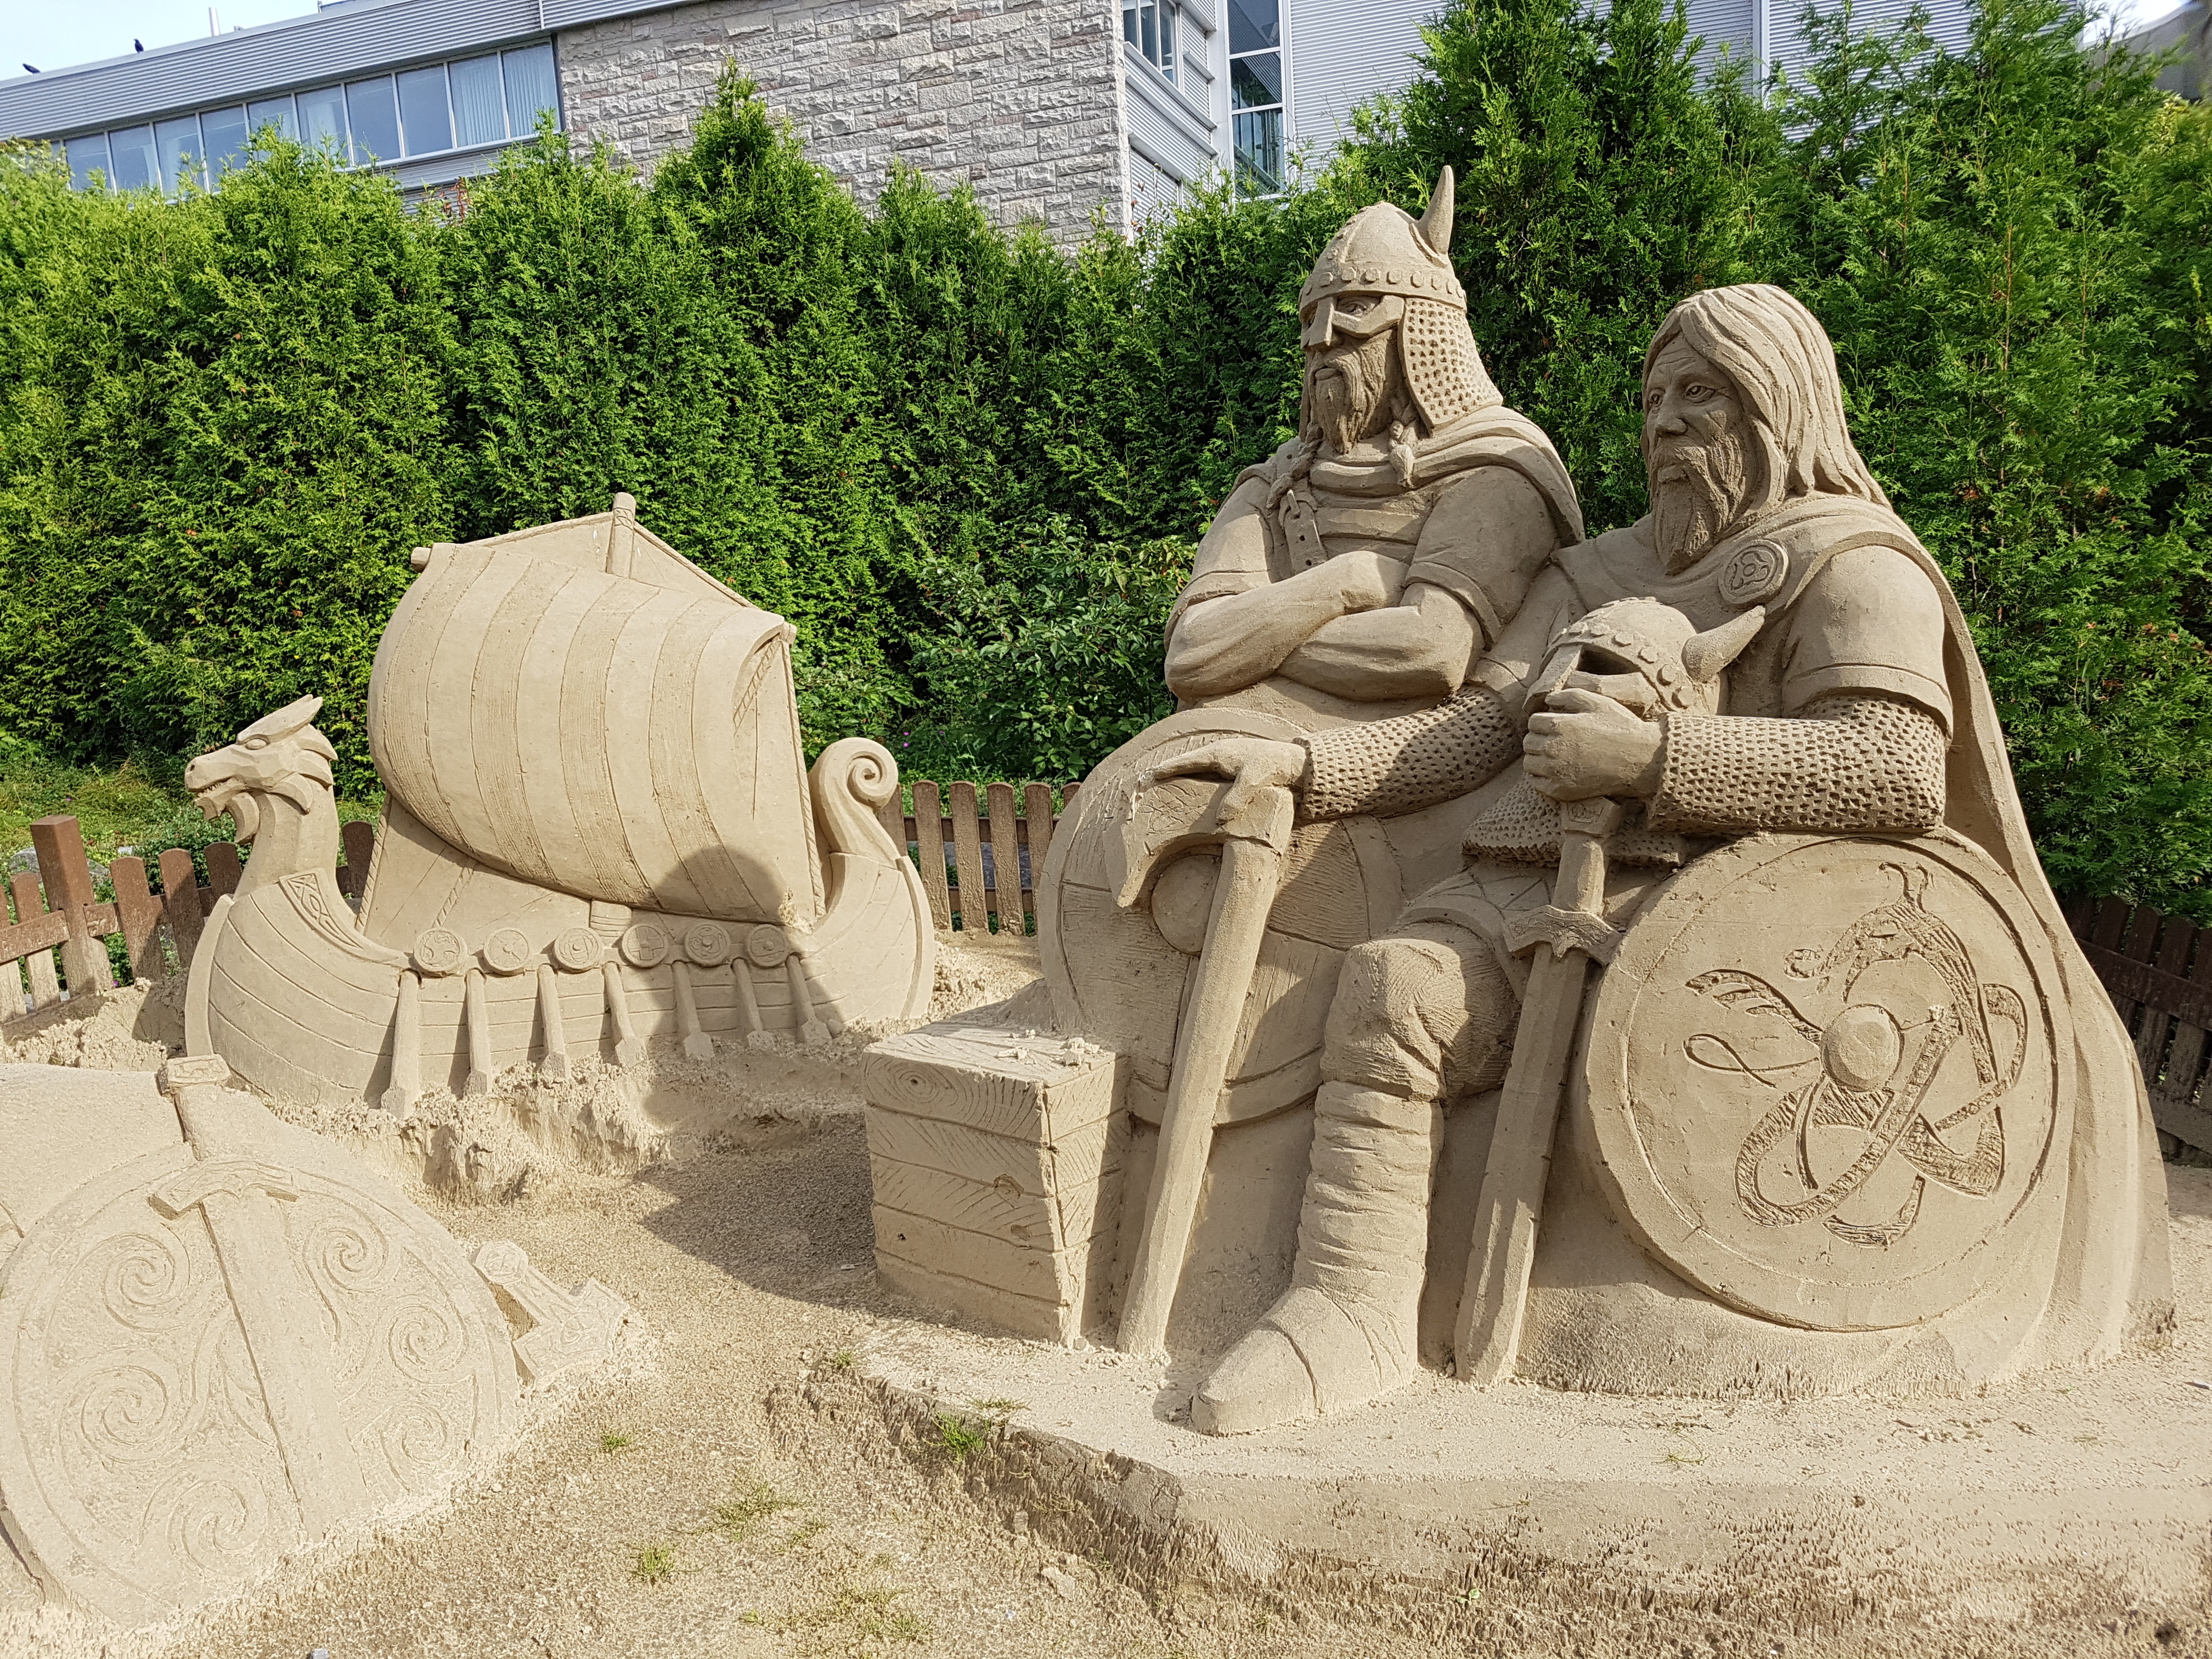
sand, rock, monument, statue, material, sculpture, art, temple, history, carving, viking, stone carving, ancient history